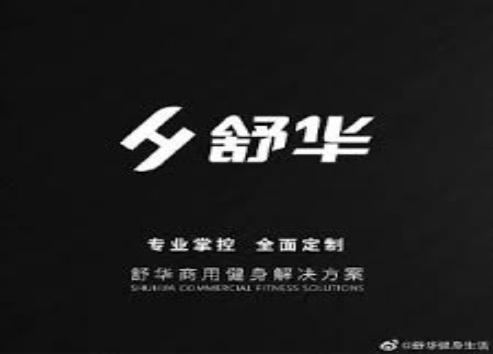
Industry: Sports